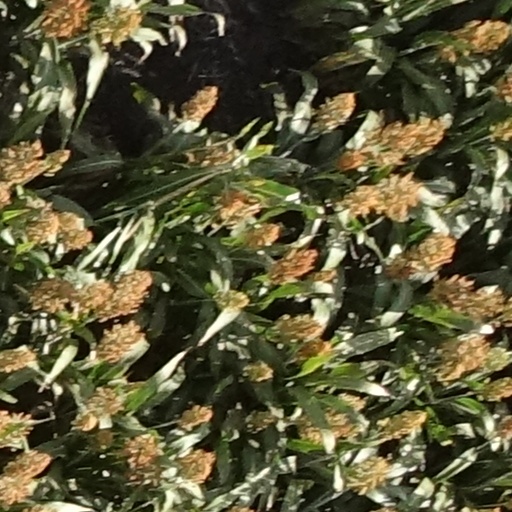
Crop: sorghum